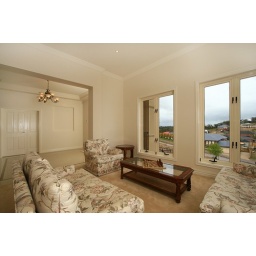
430 in hallway, 430 at wall to the right and 580 on camera at roof